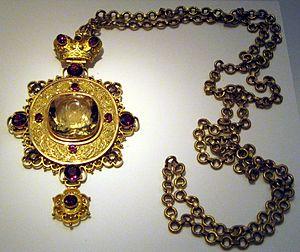
Un encolpion est une croix pectorale, mais c'est aussi le terme utilisé pour le médaillon, comportant une icône en son milieu, que portent les évêques orthodoxes ou uniates sur la poitrine, attaché par une chaîne autour du cou.